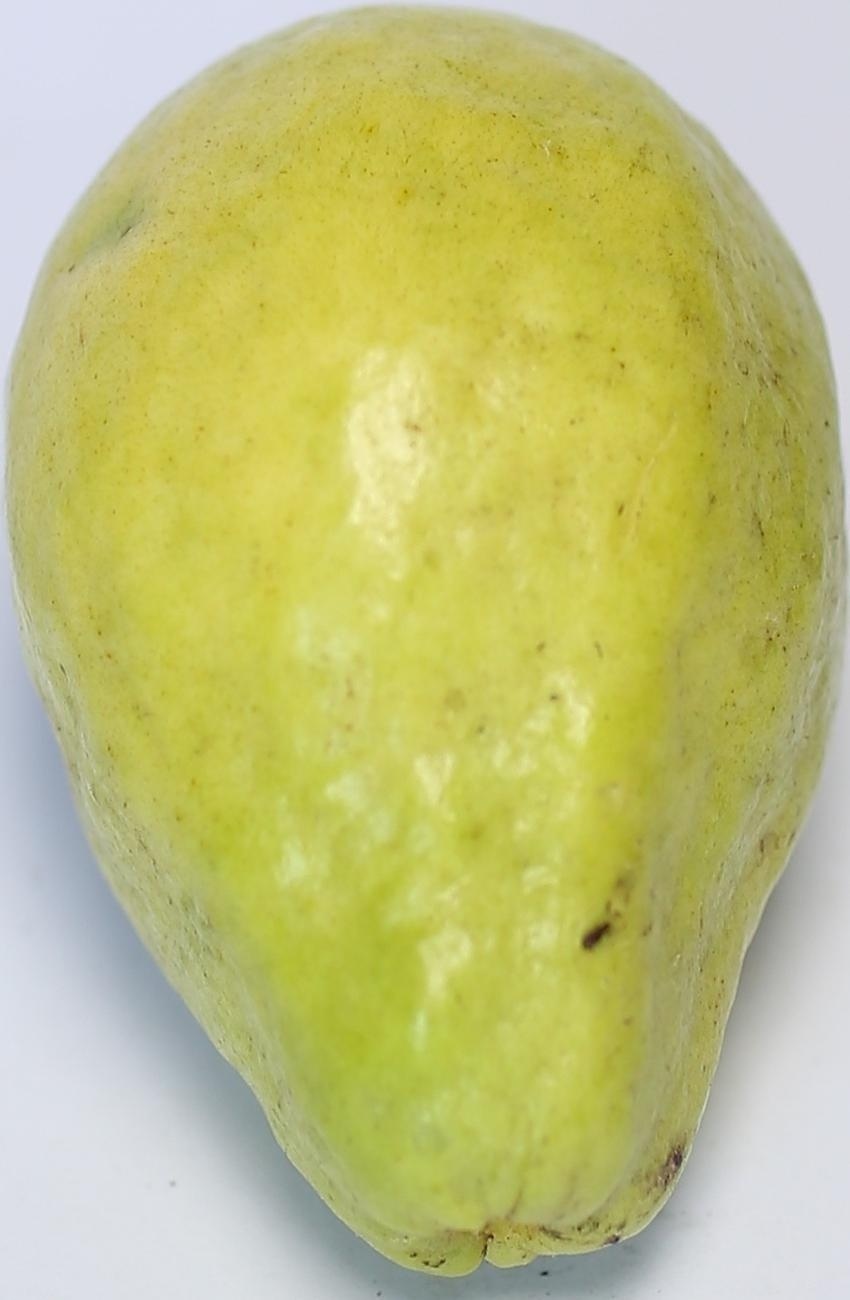
Maturity: mature-green
Variety: thadhrami